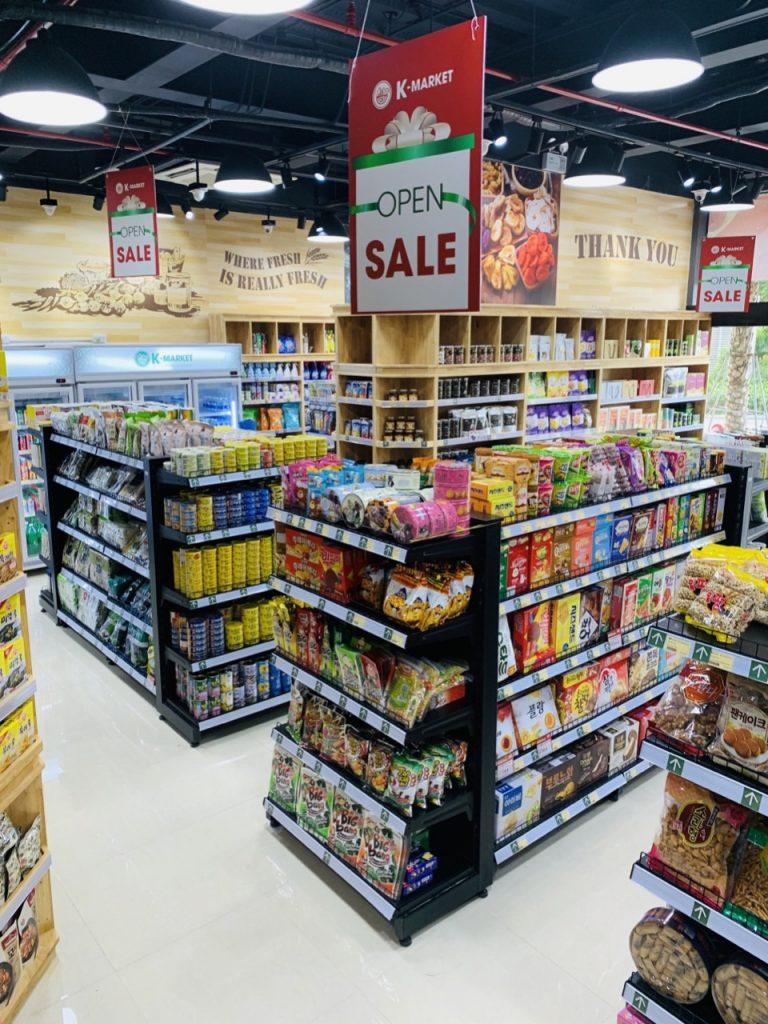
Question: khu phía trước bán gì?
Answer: khu phía trước bán bánh kẹo